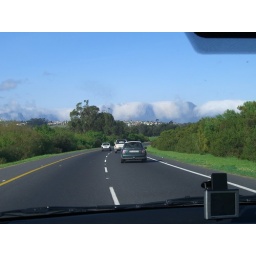
cloud blankets over mountain